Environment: real
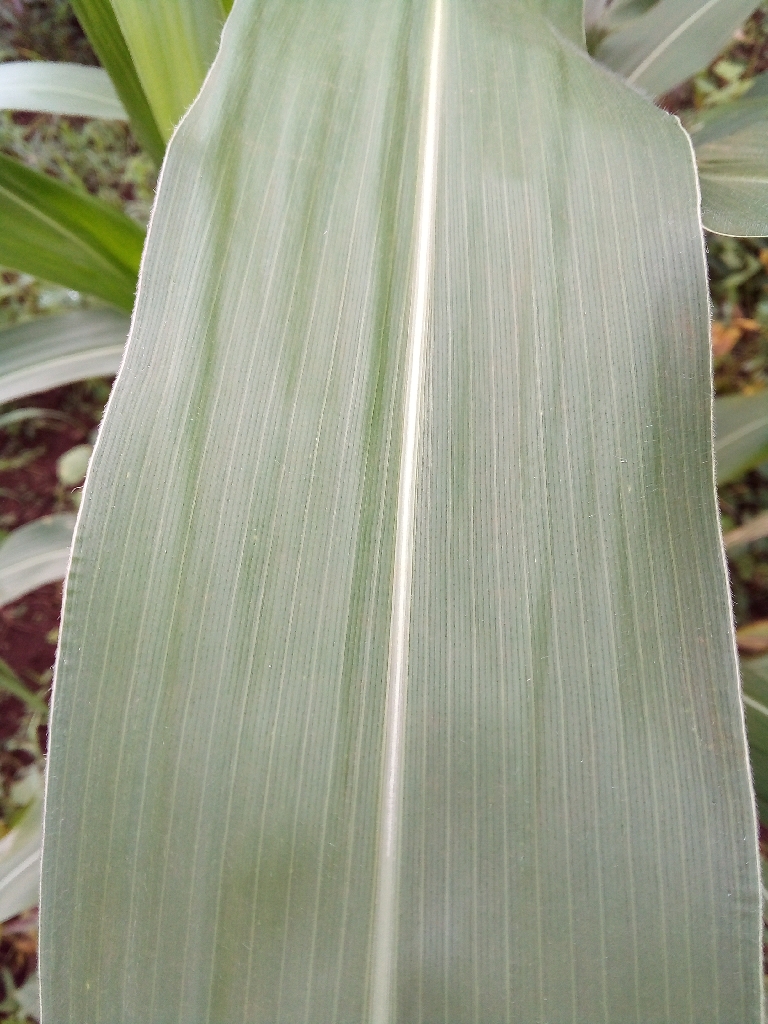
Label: healthy